Jiwani Coastal Wetland

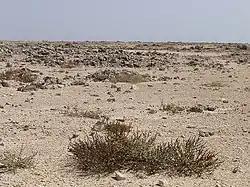
Dead Coral ground in Jiwani Coastal Wetland

The wetland has an area of . The lagoon contains extensive mangrove swamps, many sandy beaches, sand bars and islets. The climate is arid with very low rainfall. The Dasht river is the main source of fresh water for the mangrove forest and the region along with seasonal runoff of rainwater from the nearby hills.